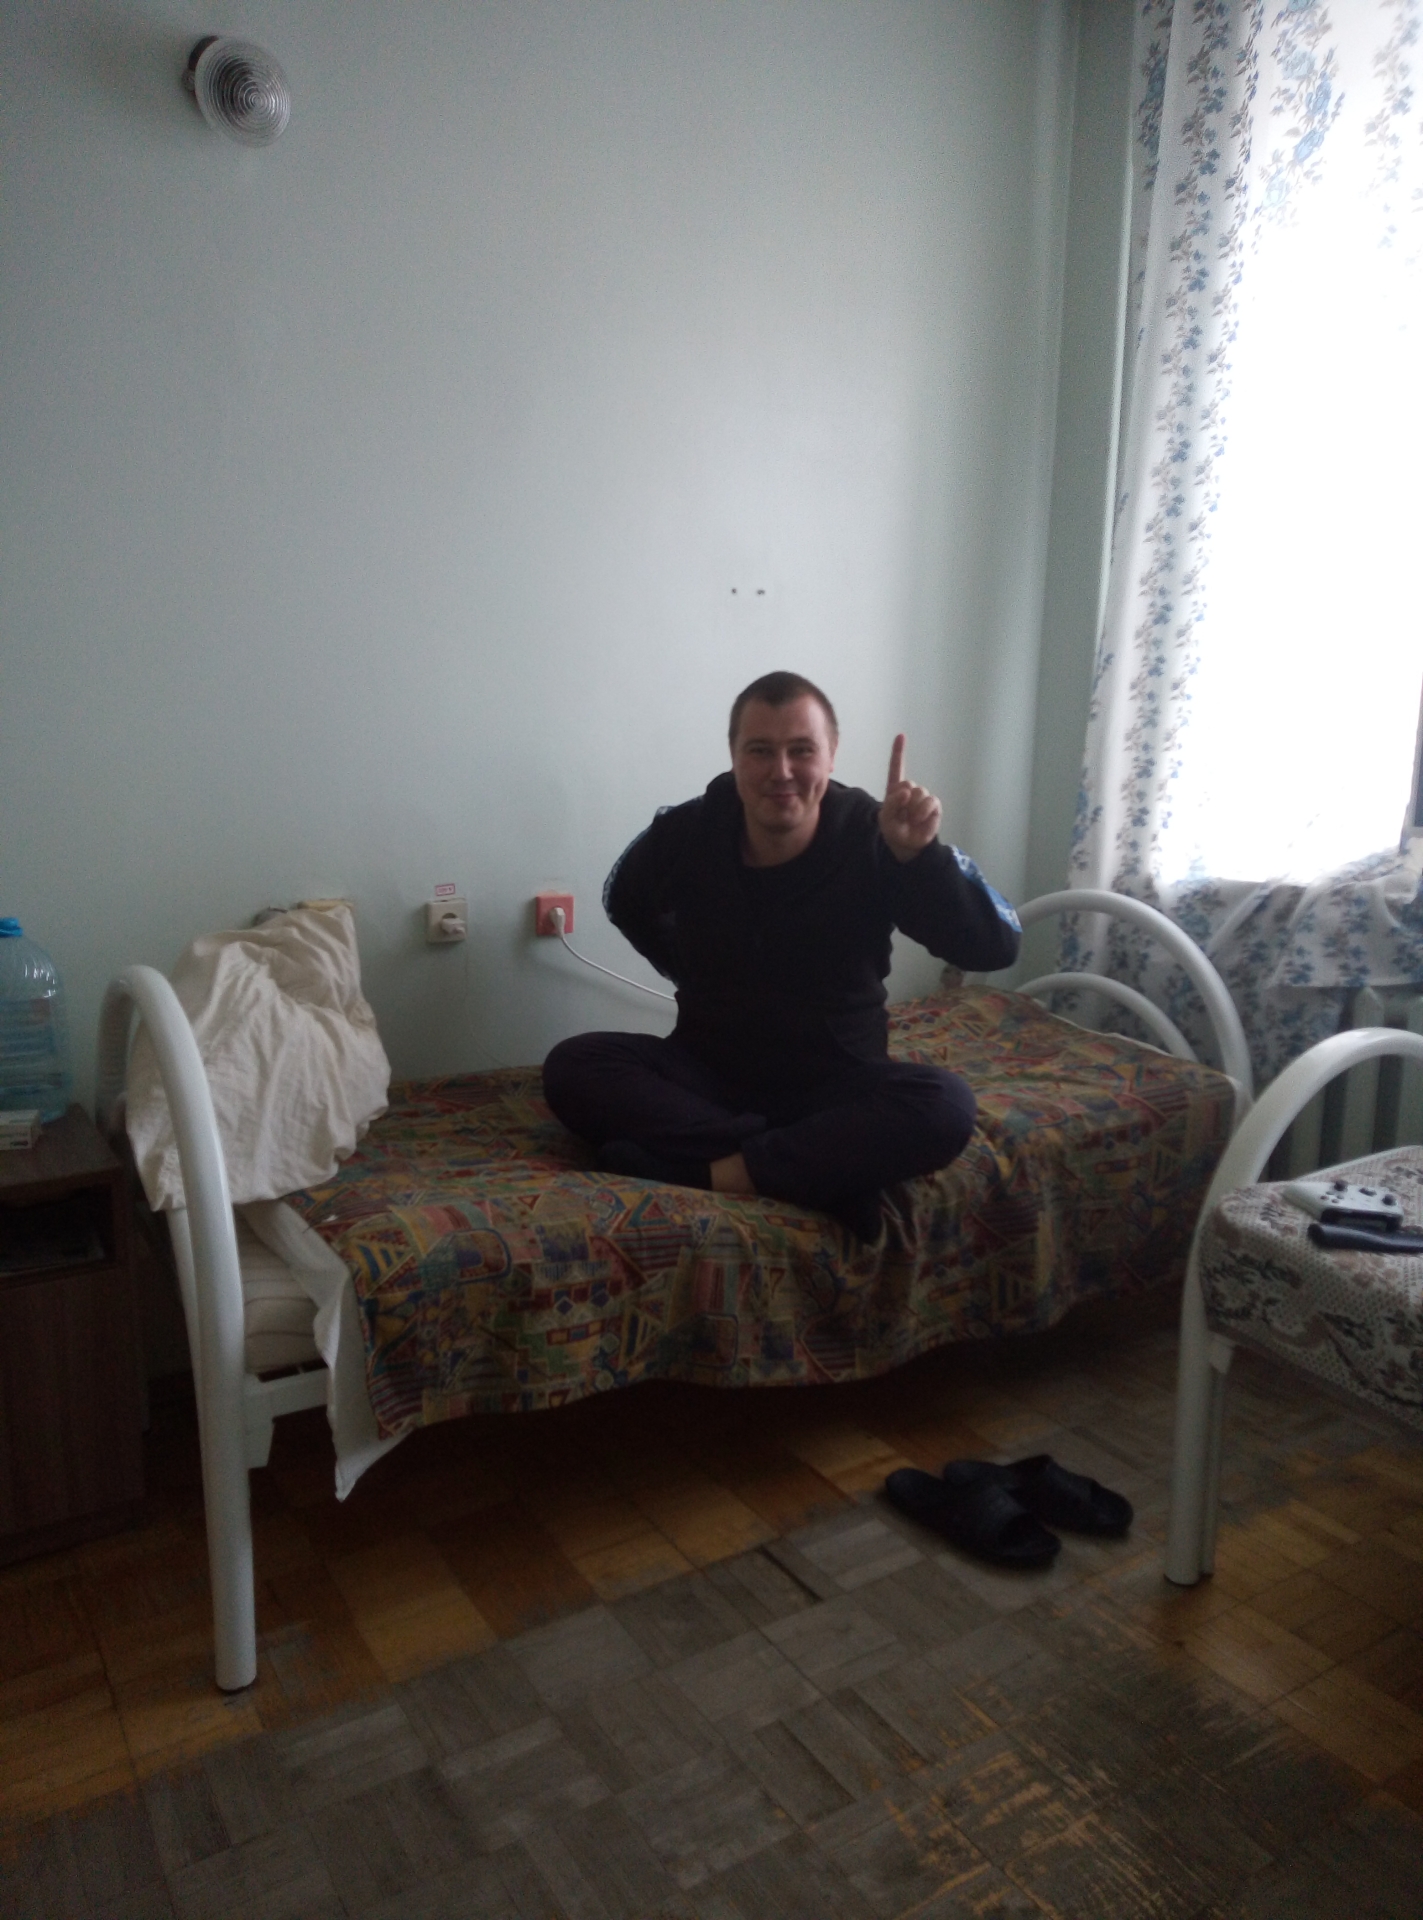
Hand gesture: one